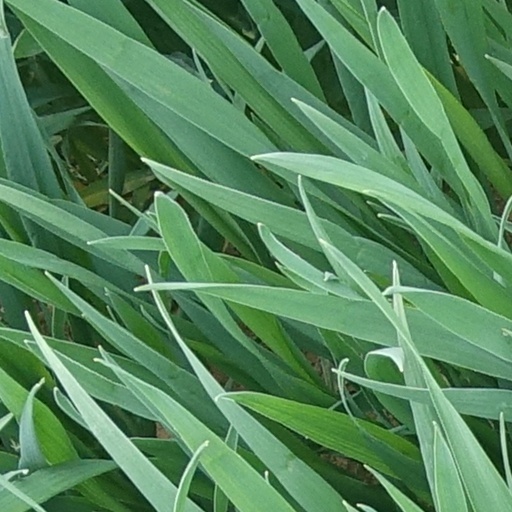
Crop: wheat